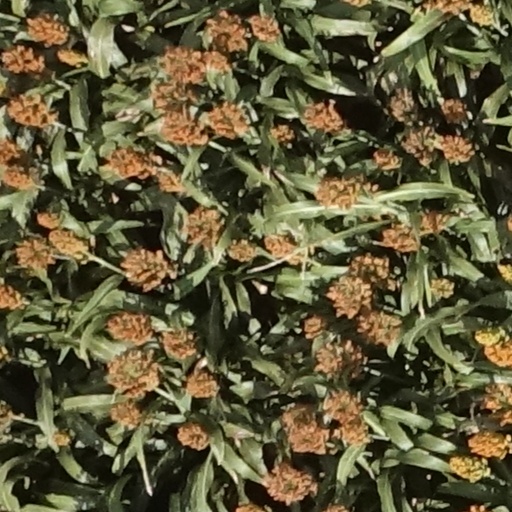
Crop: sorghum